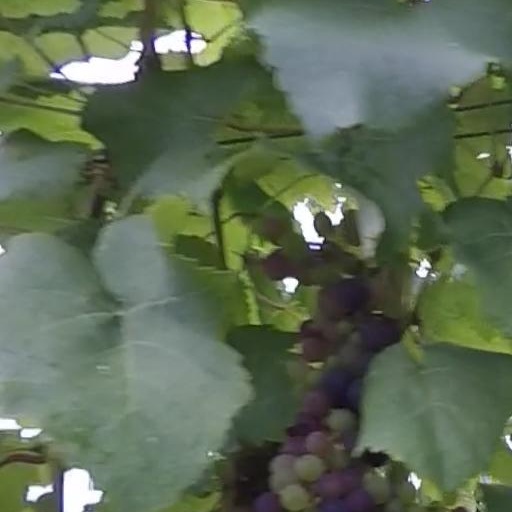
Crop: grape